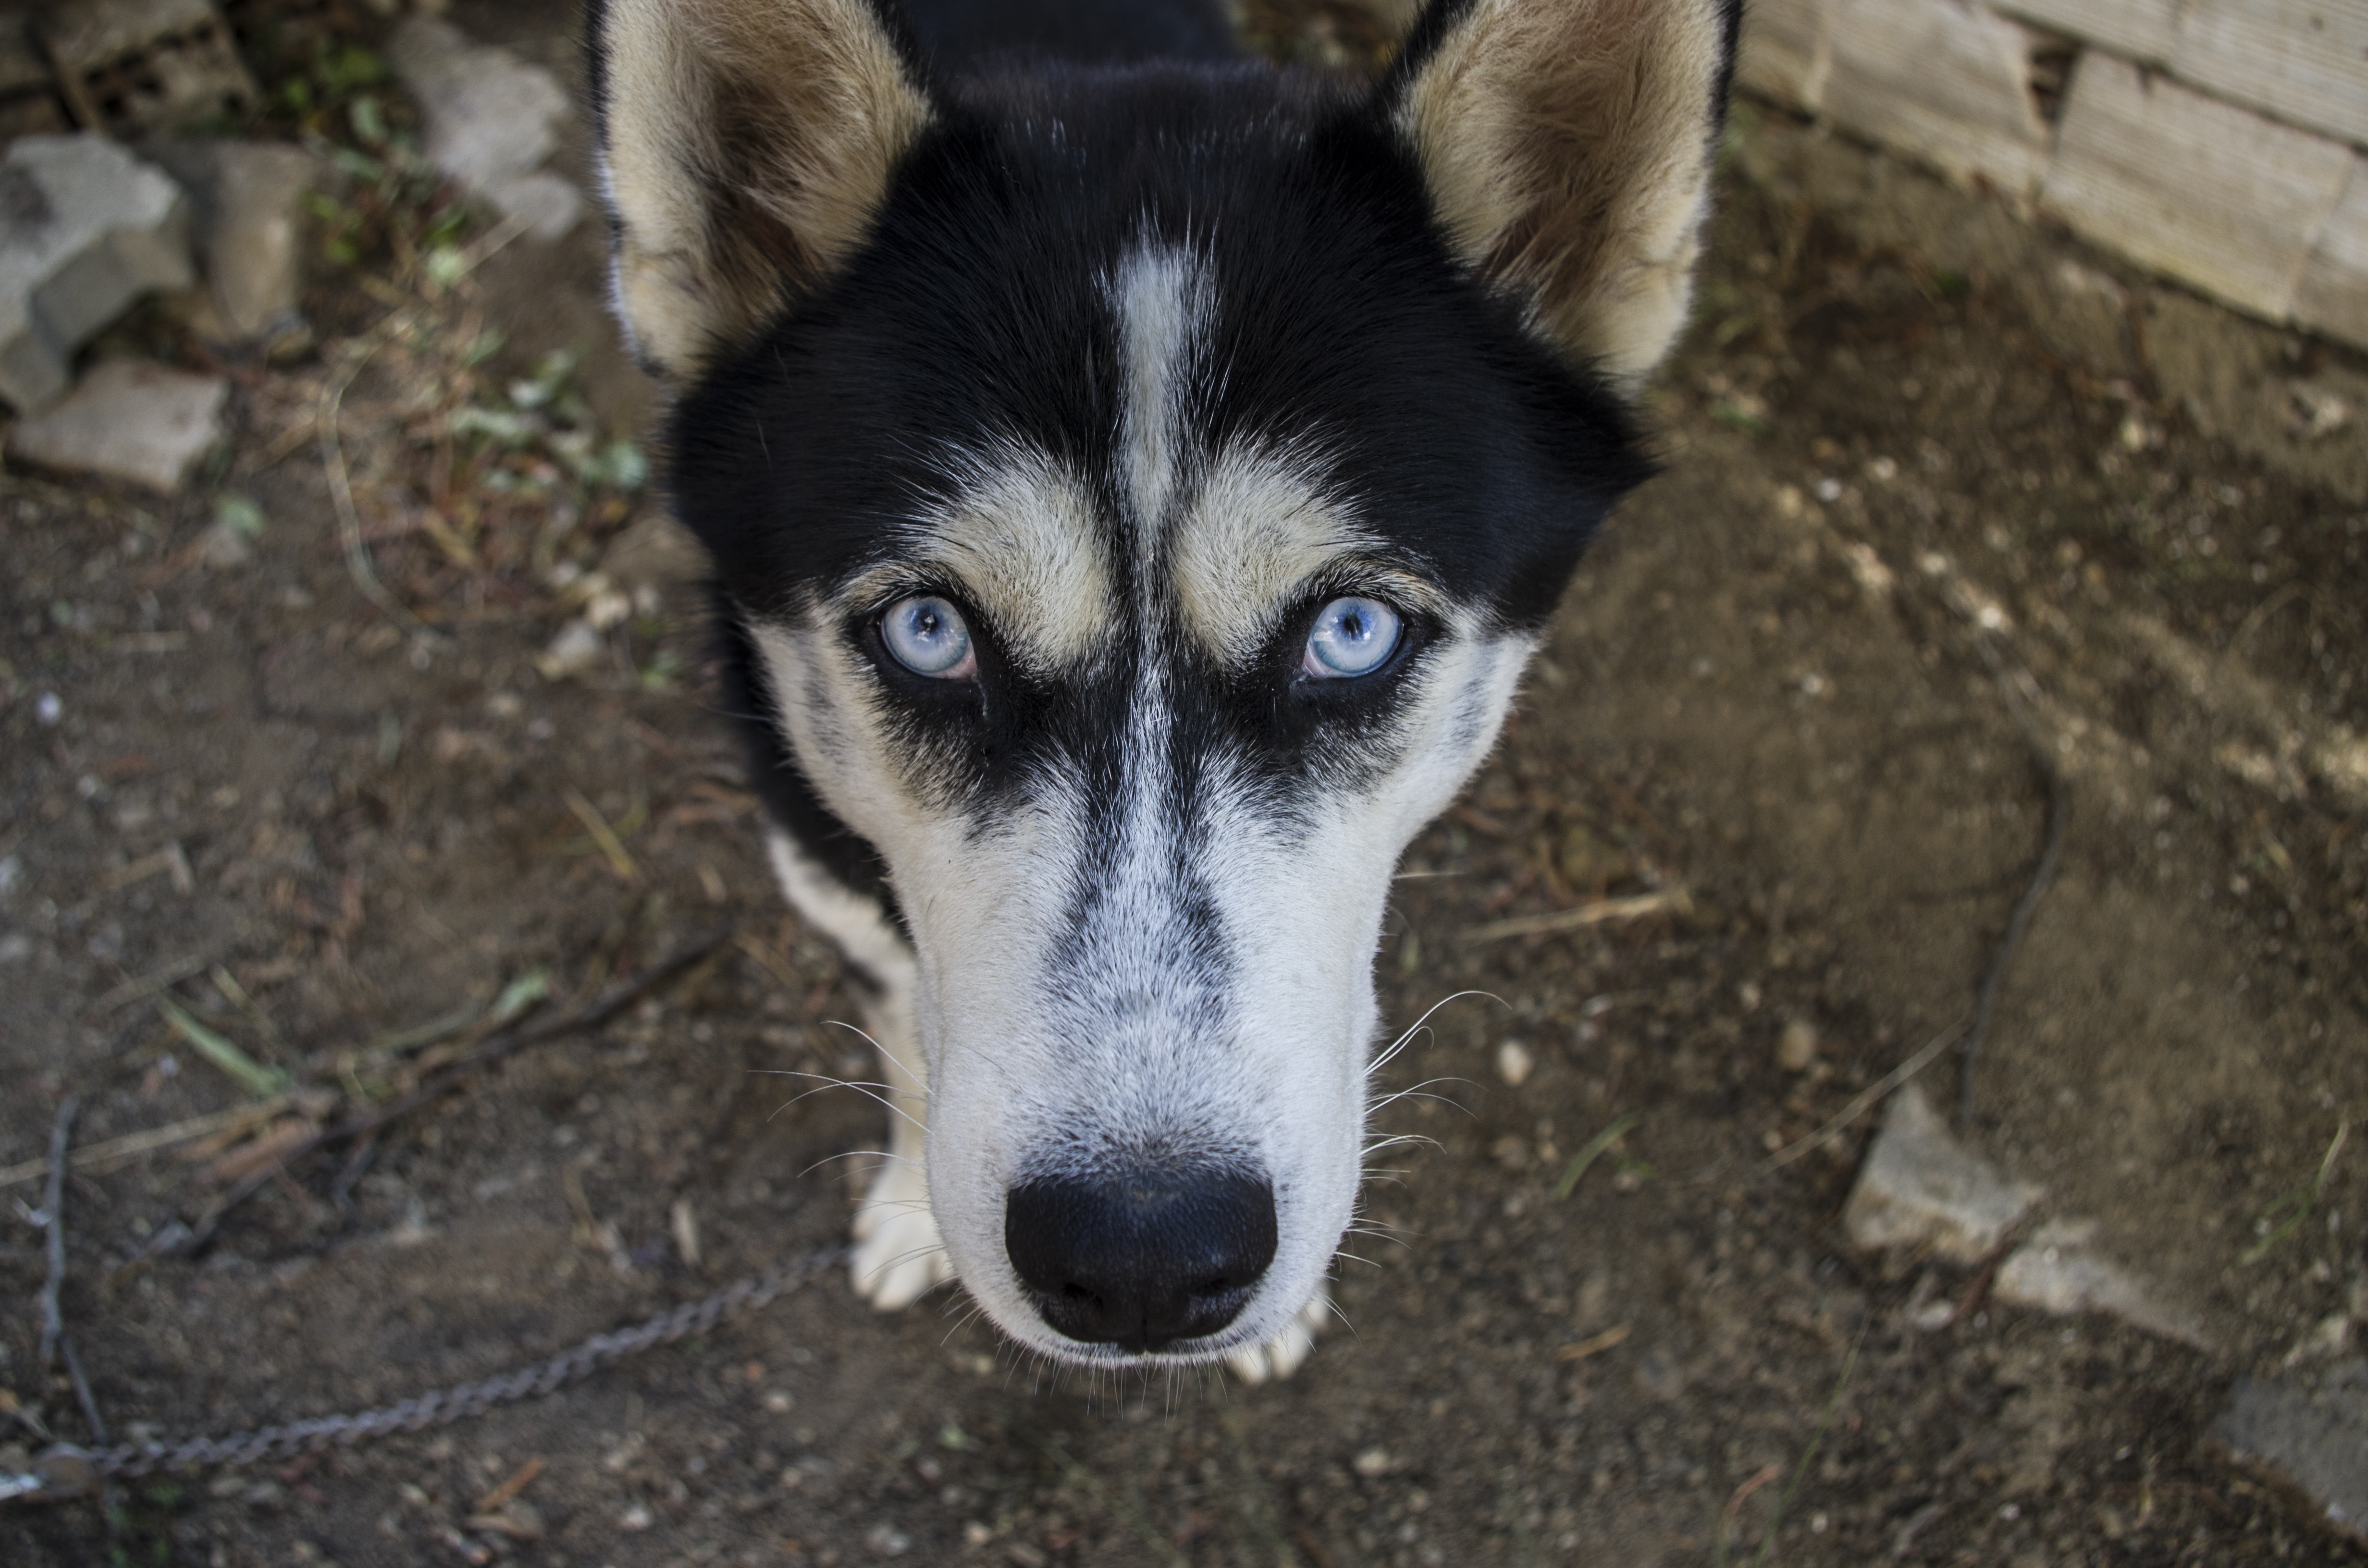
dog, mammal, vertebrate, dog breed, buckwheat, sled dog, siberian husky, alaskan malamute, shikoku, karelian bear dog, dog like mammal, saarloos wolfdog, wolfdog, carnivoran, dog breed group, greenland dog, east siberian laika, west siberian laika, j mthund, tamaskan dog, northern inuit dog, native american indian dog, miniature siberian husky, alaskan klee kai, russo european laika, siberian wolf